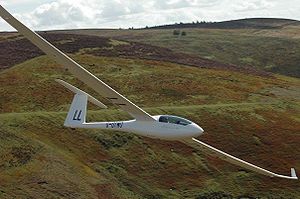
Schempp-Hirth Discus-2
Schempp-Hirth Discus-2 er et standard-klasse svævefly produceret af Schempp-Hirth siden 1998. Det erstattede det succesfulde Schempp-Hirth Discus.